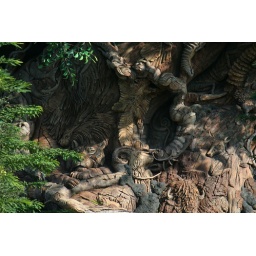
The tree is covered in animal carvings.